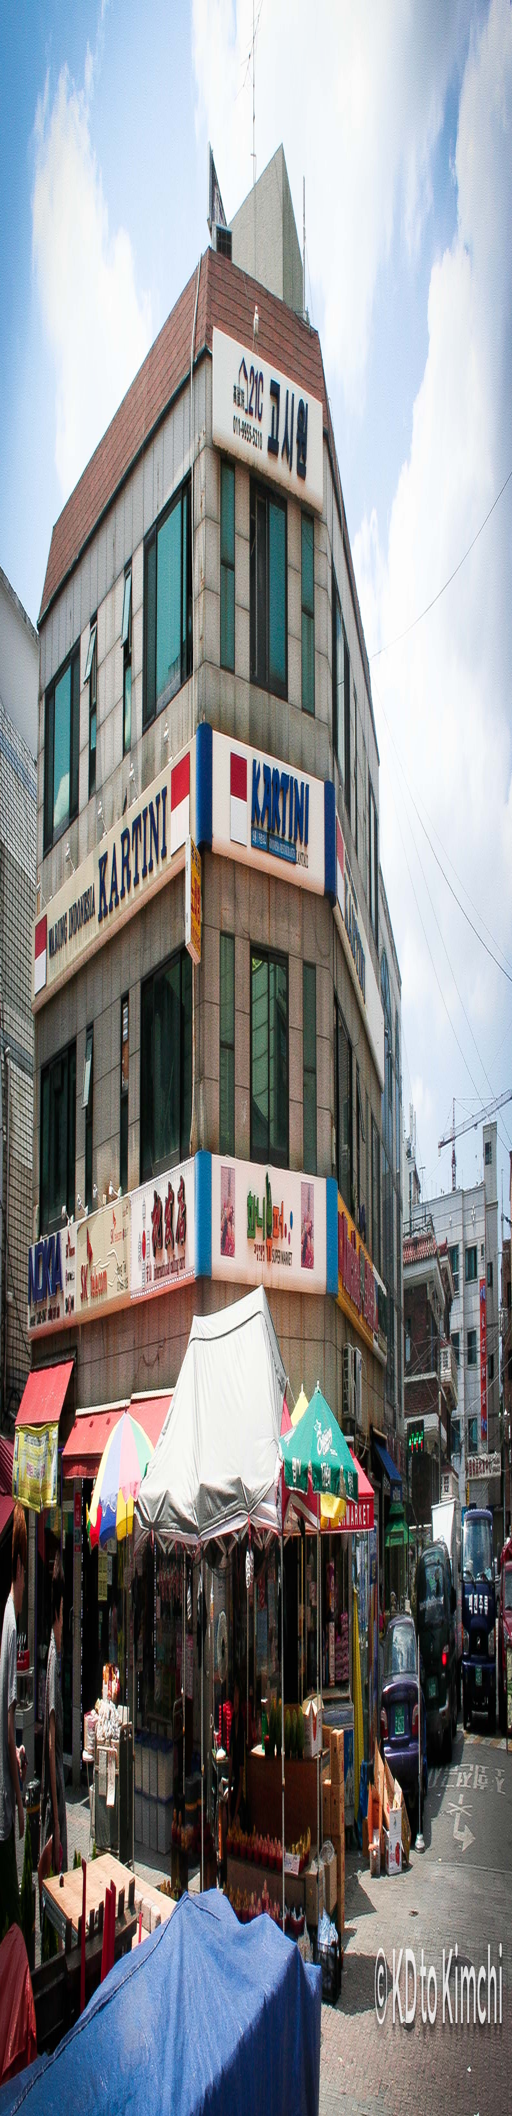
one of the first buildings you see upon entering south korean city